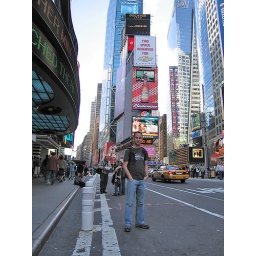
me in the cross roads of capitalism